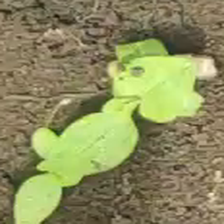
Weed species: Kena_(Commplina_benghalensio)